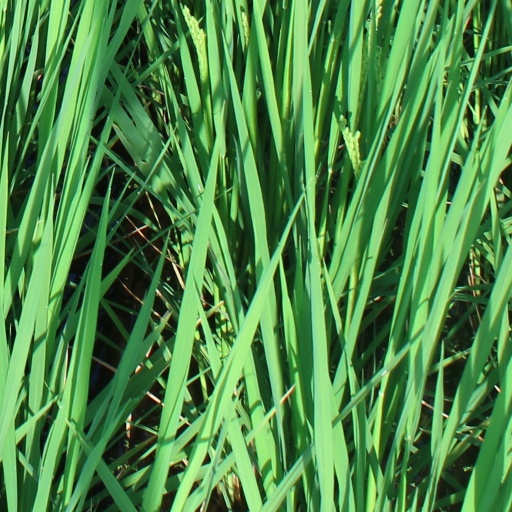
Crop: rice